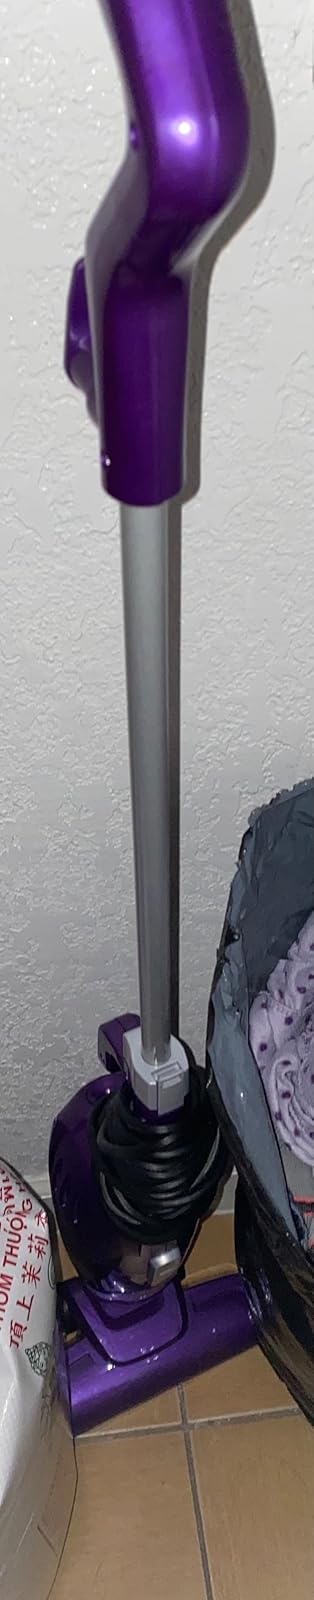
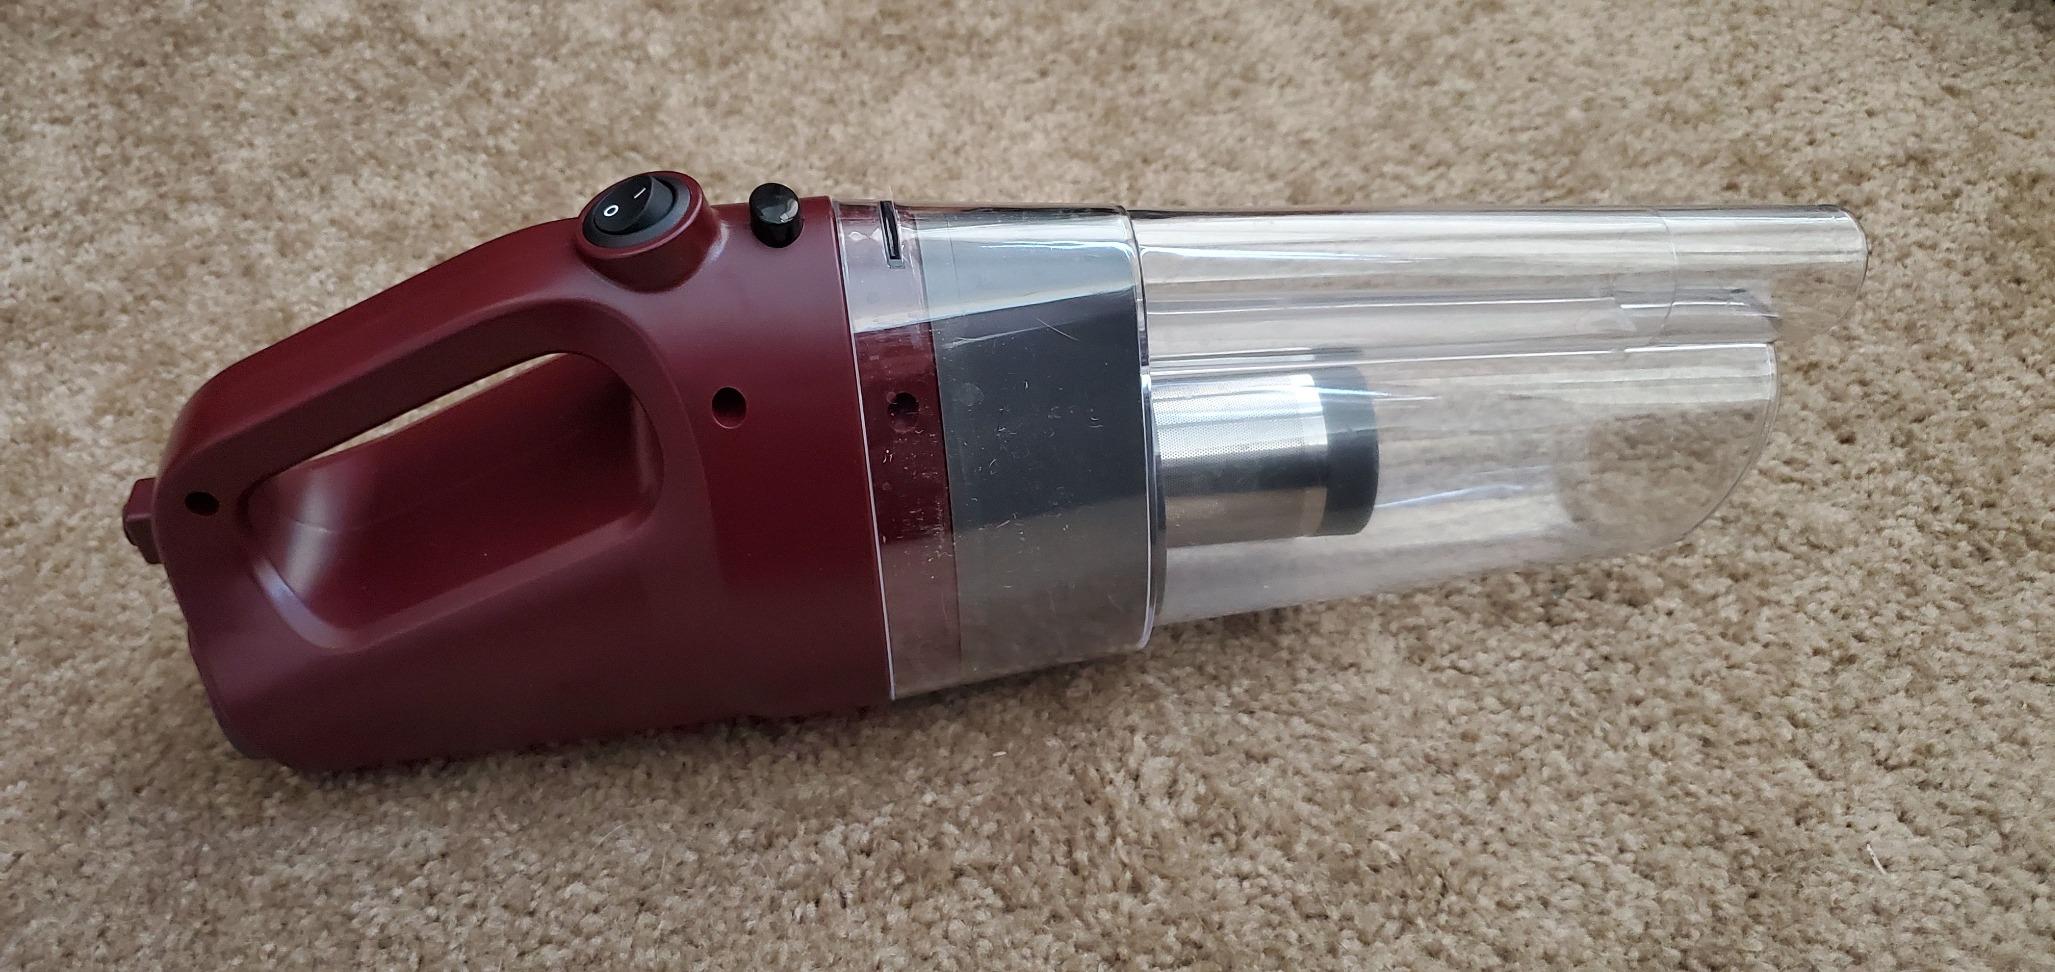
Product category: items_vacuum
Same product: no